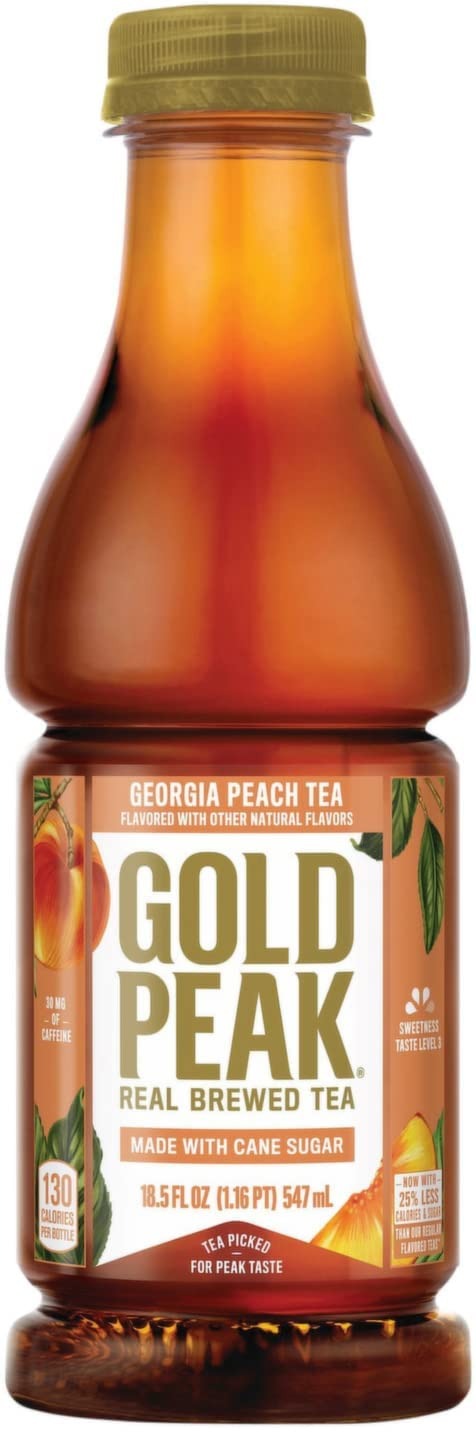
Item Name: Gold Peak Georgia Peach Iced Tea Drink, 18.5 fl oz ( 12 Pack Bottles)
Value: 222.0
Unit: Fl Oz

Price: 35